The Woman Thou Gavest Me (novel)

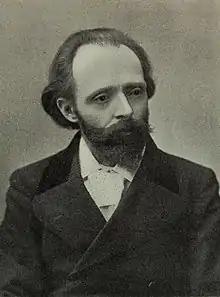
Hall Caine

Hall Caine first conceived of the idea for "The Woman Thou Gavest Me" in 1890 when his two sons visited him in Rome during his time working on "The Eternal City". The idea for the novel gestated during his work on two further novels before "The Woman Thou Gavest Me" began its serial release in Hearst's Magazine in October 1912 (running for a period alongside the serial of Winston Churchill's "The Inside of the Cup"). The novel was complete and released in book form in July 1913.